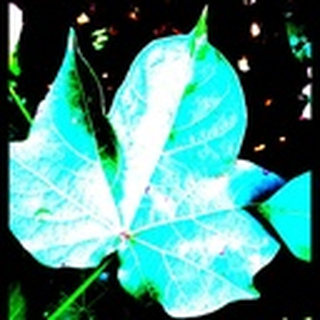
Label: cotton_target_spot